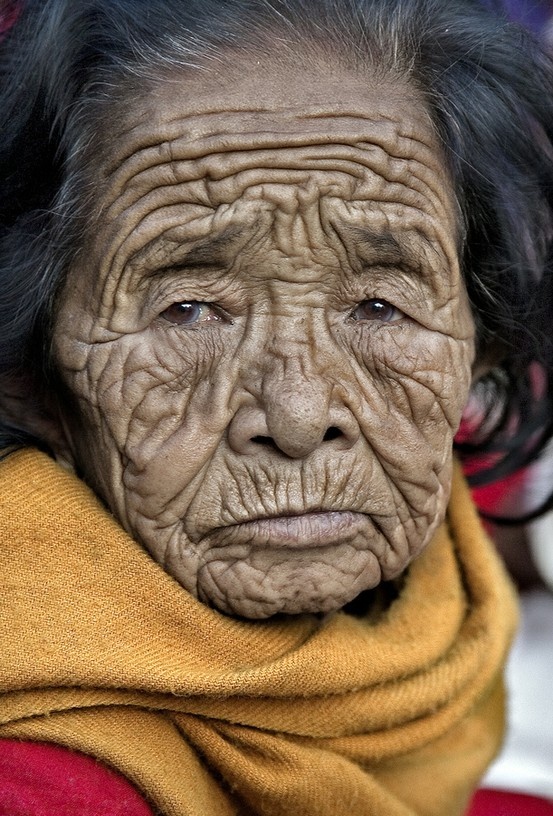
Portrait style: Real Portrait